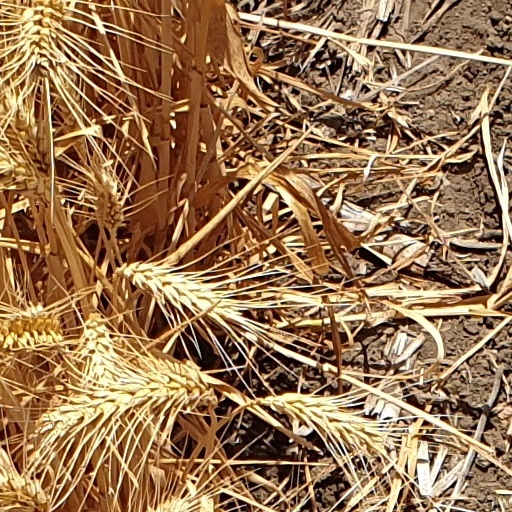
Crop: wheat